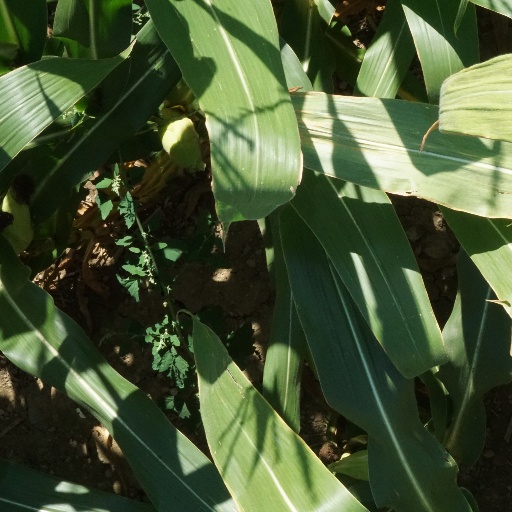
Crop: maize; corn